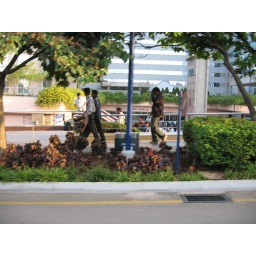
Approaching the office - the pink building in the back of the picture is a mall within the plaza.